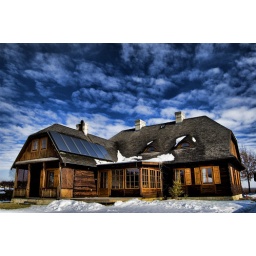
Place under the big blue sky